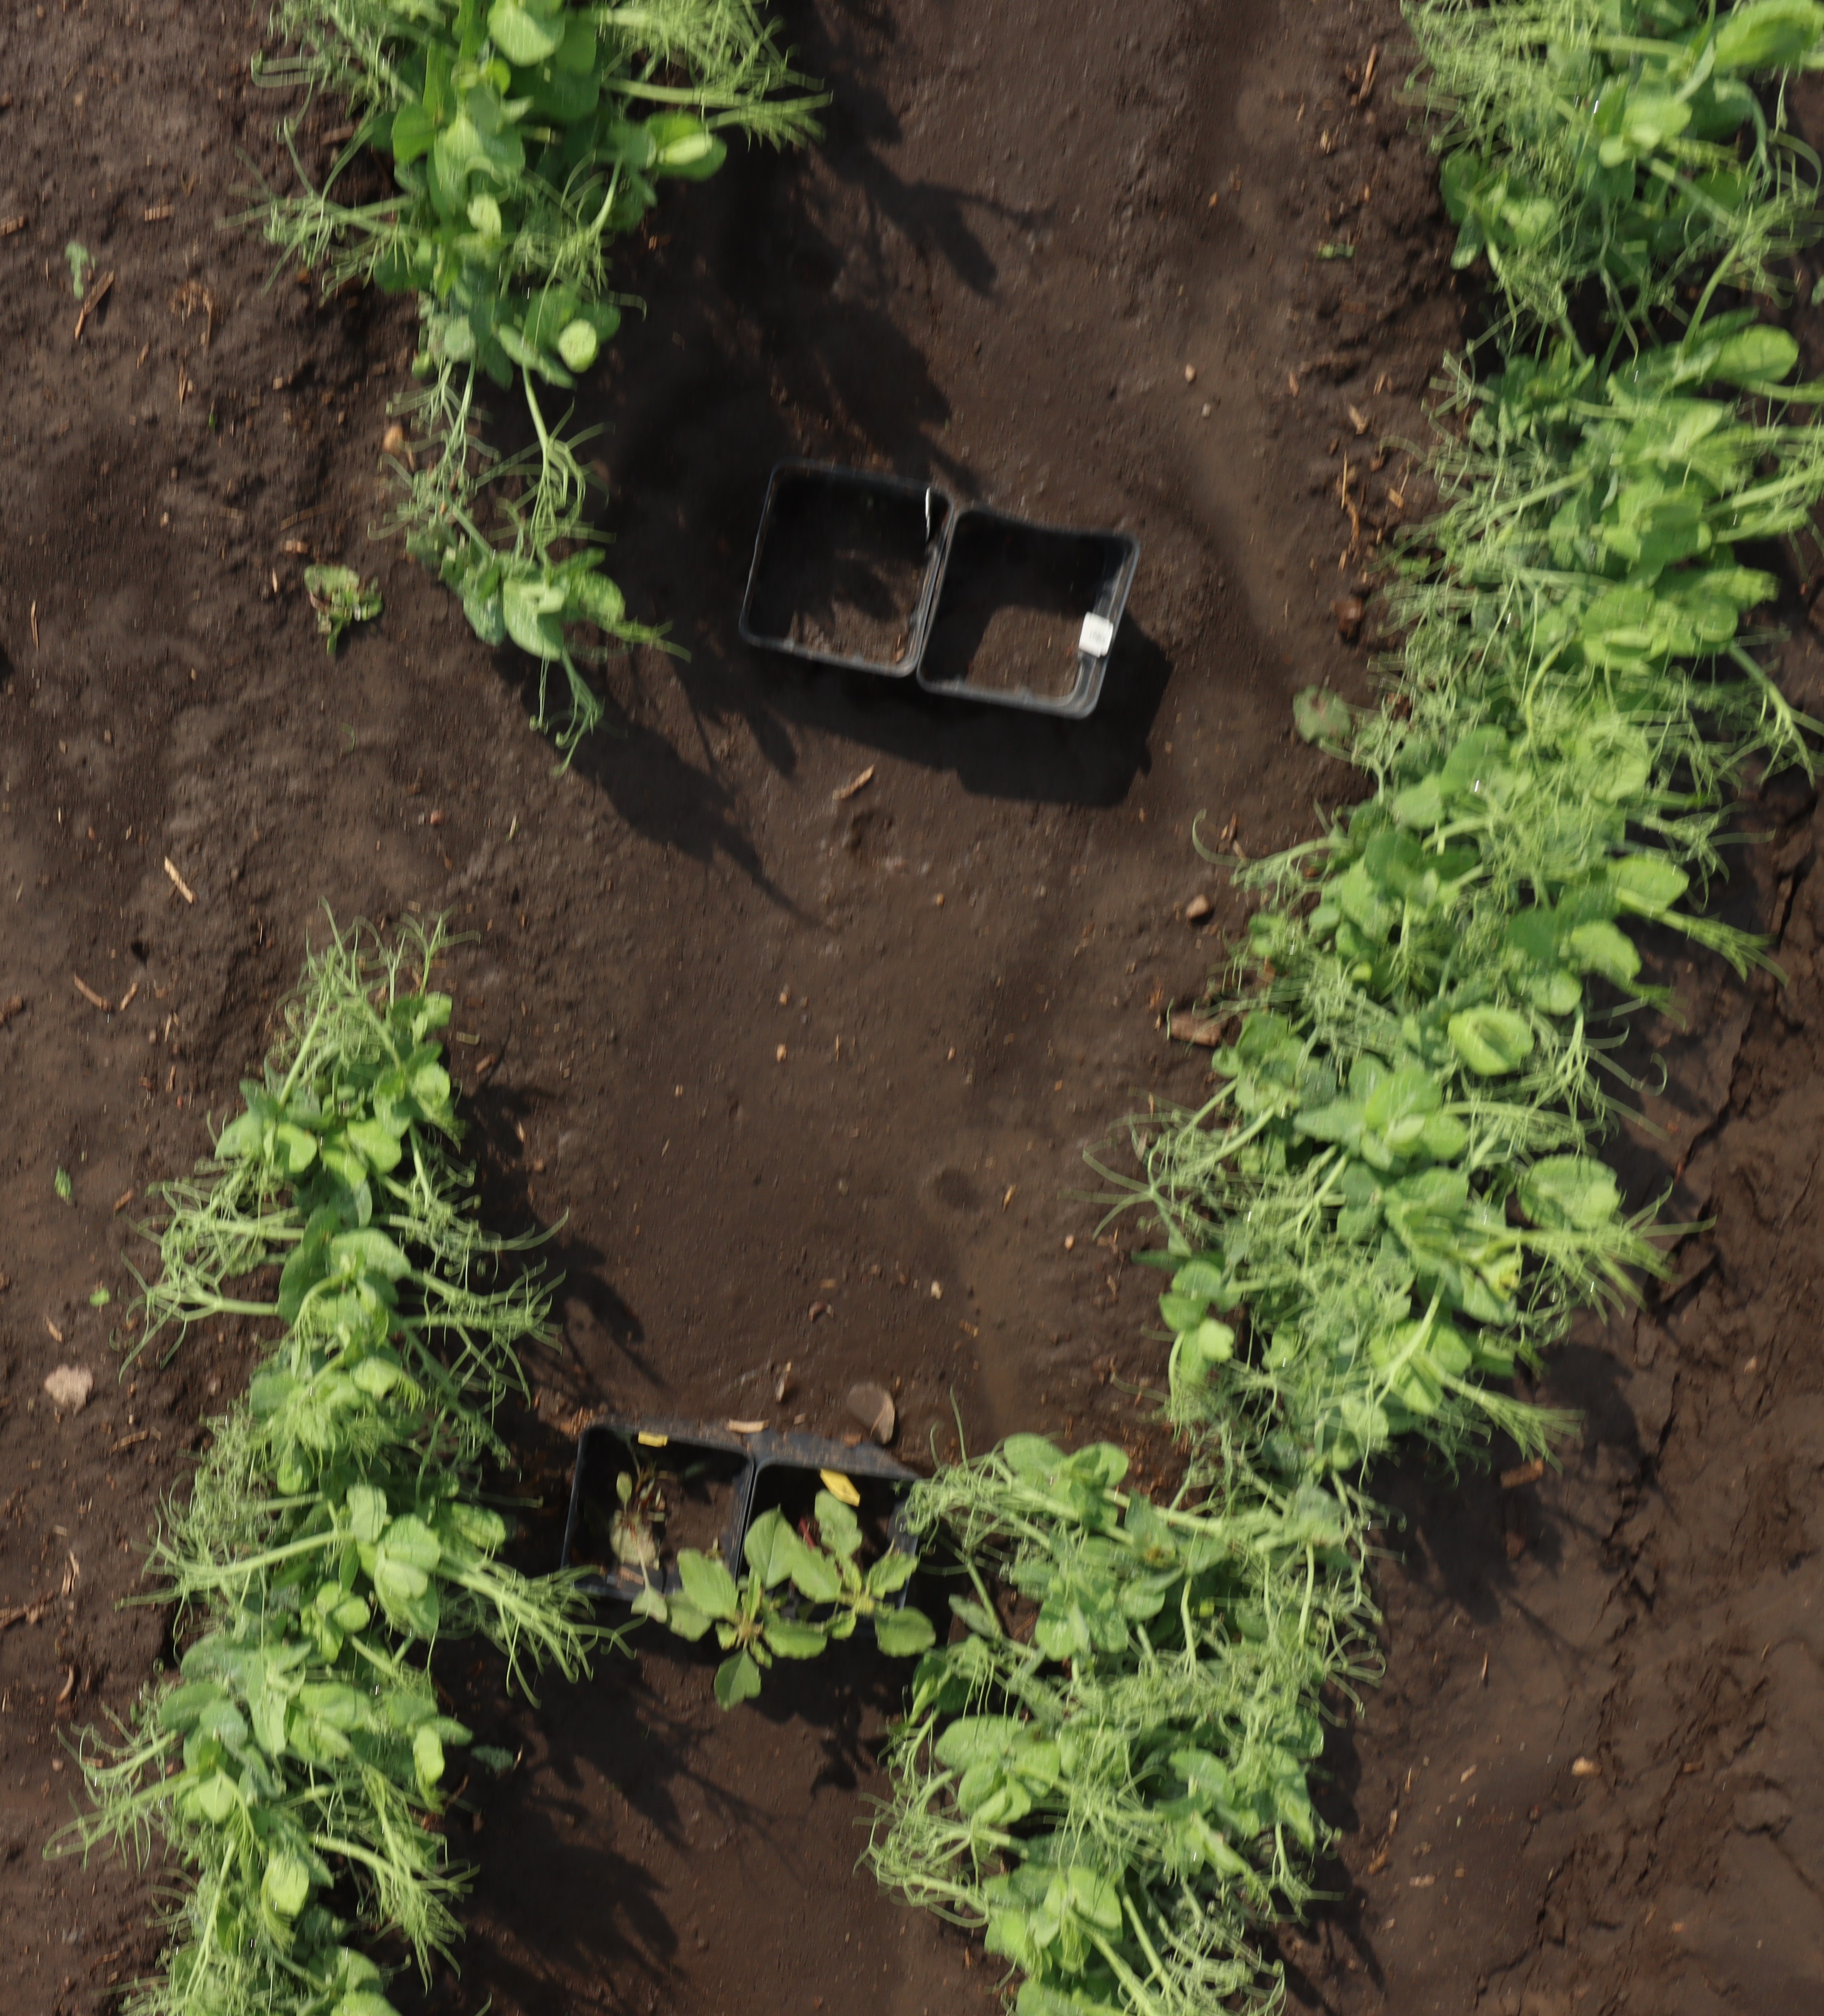
Crop: Field pea
Objects: Field Pea, Field Pea, Field Pea, Field Pea, Field Pea, Field Pea, Redroot Pigweed